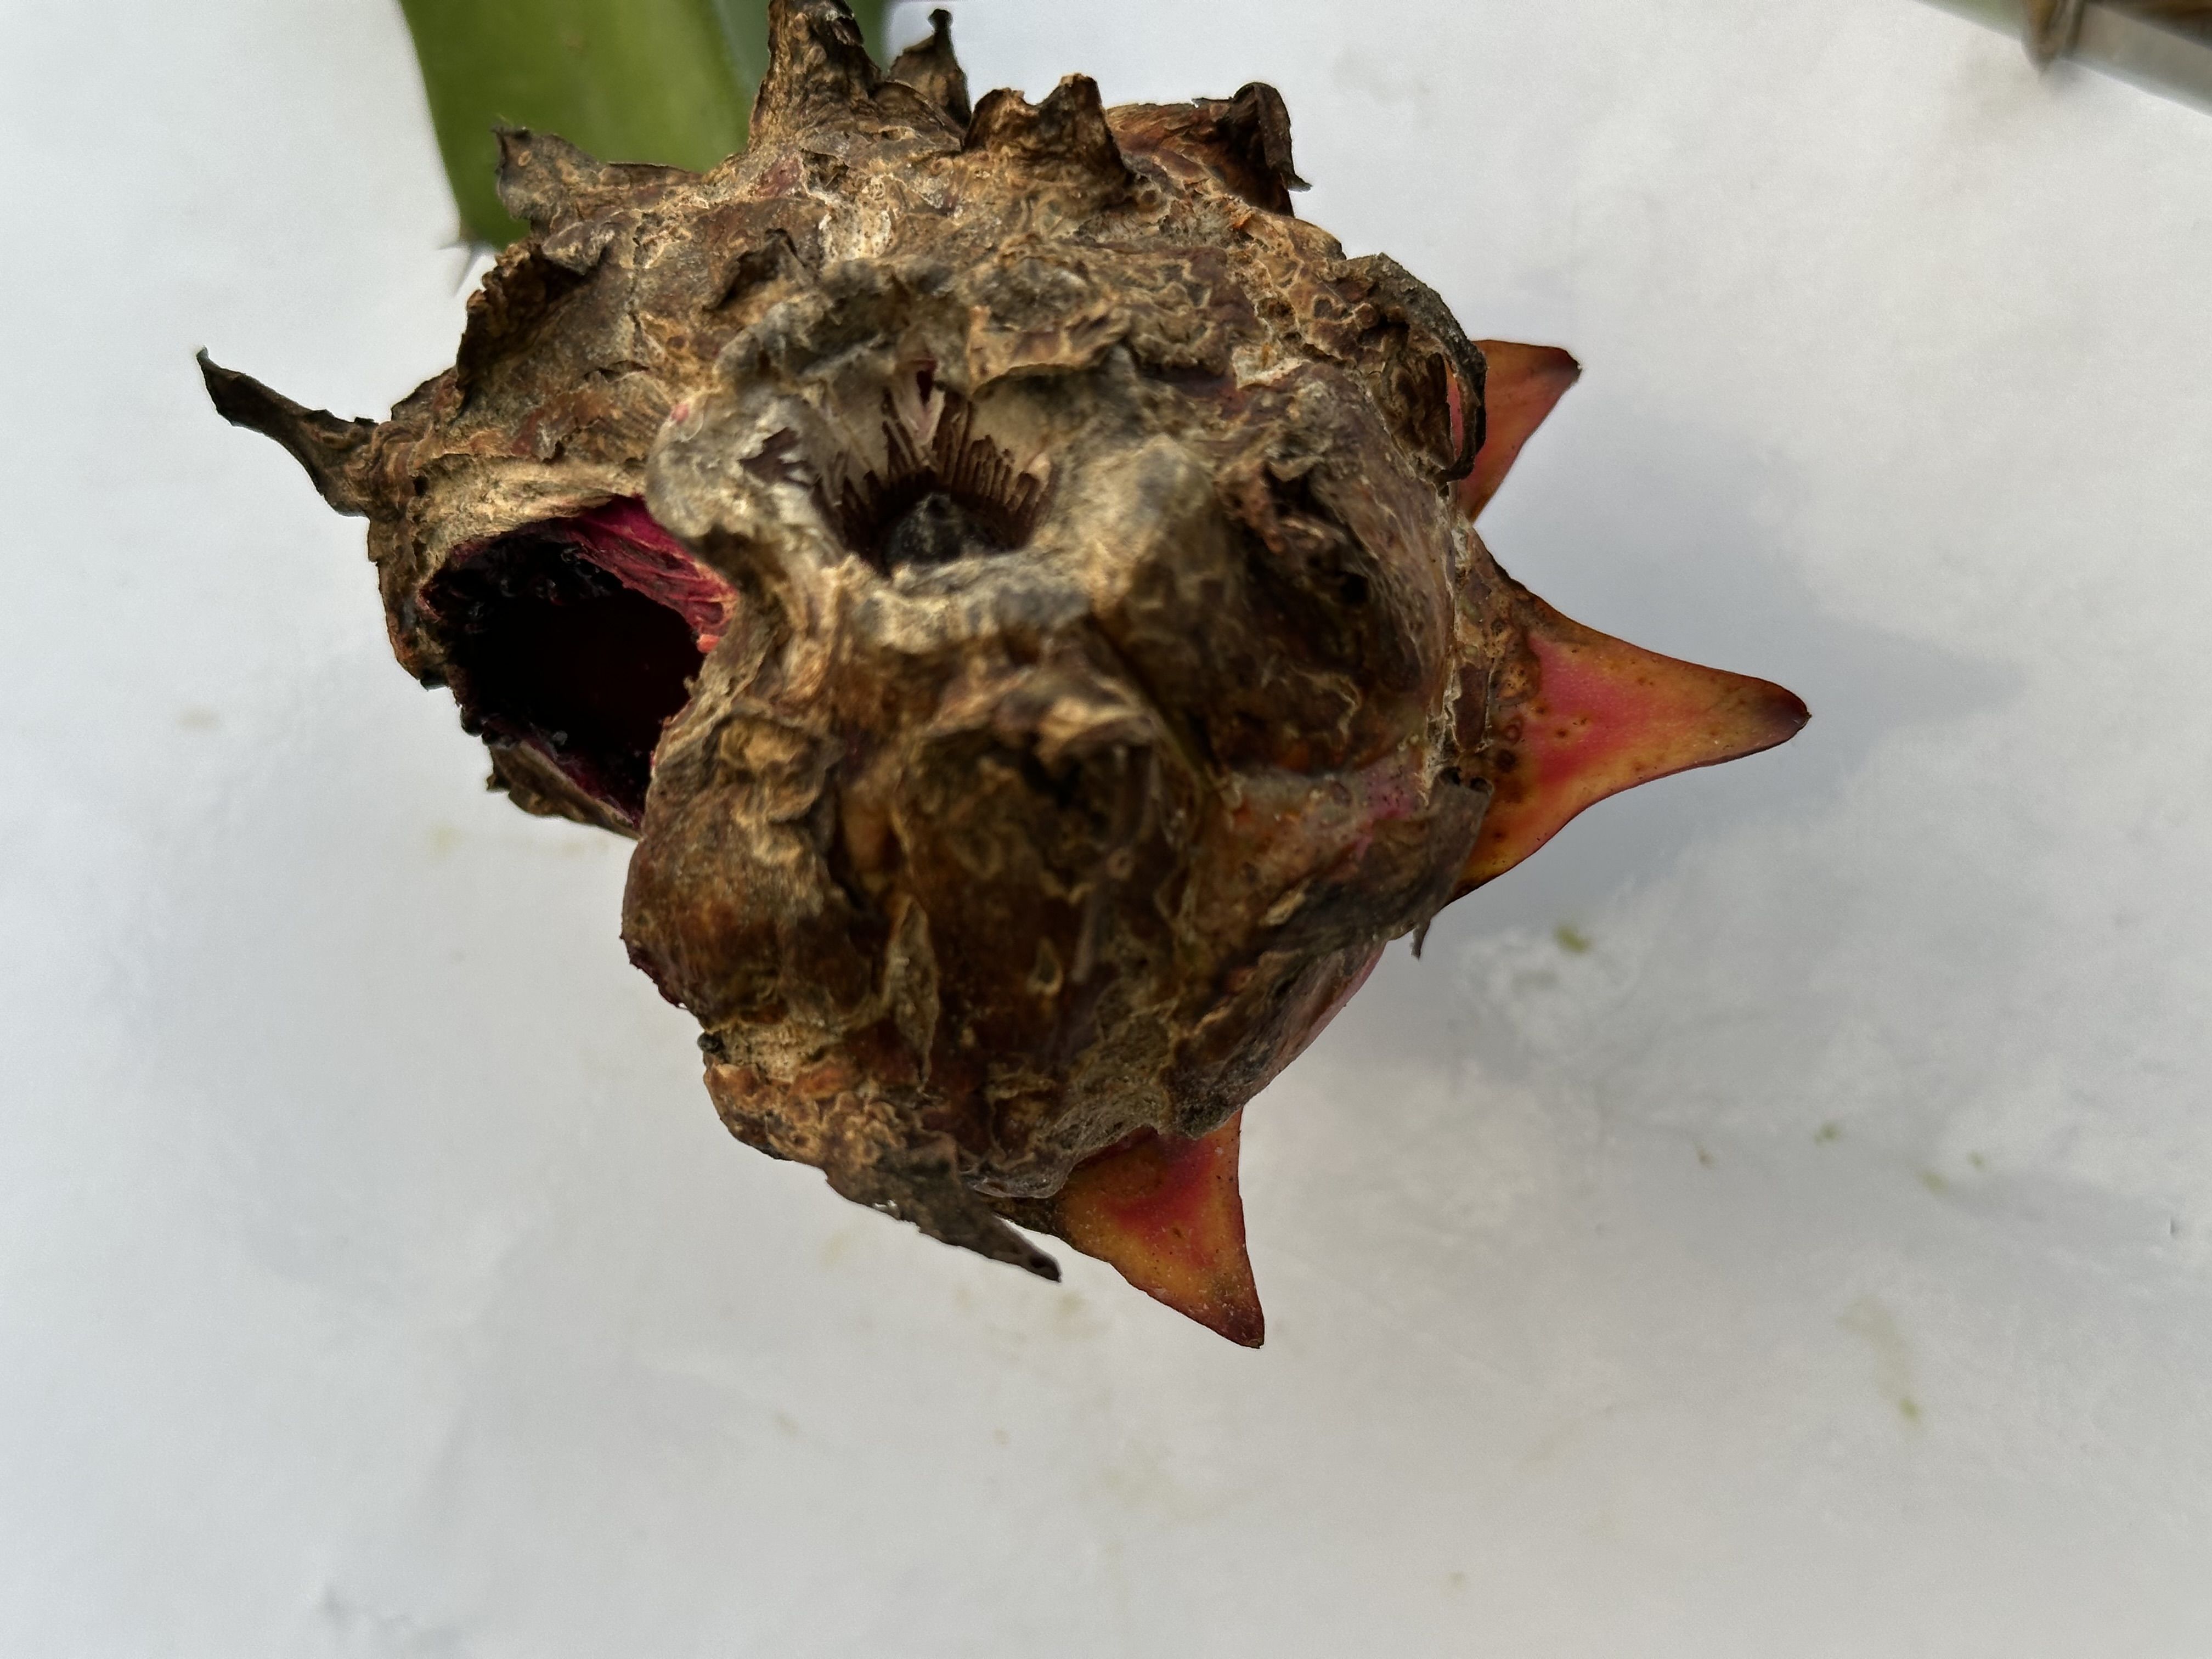
Label: Bad fruit